Bob Higgins (American football)

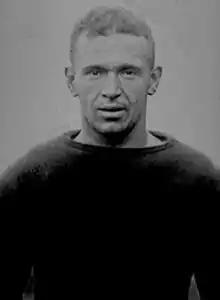

Robert A. Higgins (November 24, 1893 – June 6, 1969) was an American football player and coach. He played college football at Pennsylvania State University, where he was a three-time All-American. He then played professionally with the Canton Bulldogs from 1920 to 1921. Higgins served as the head football coach at West Virginia Wesleyan College (1920, 1922–1924), Washington University in St. Louis (1925–1927), and Pennsylvania State University, compiling a career college football record of 123–83–16. He was inducted into the College Football Hall of Fame as a coach in 1954.